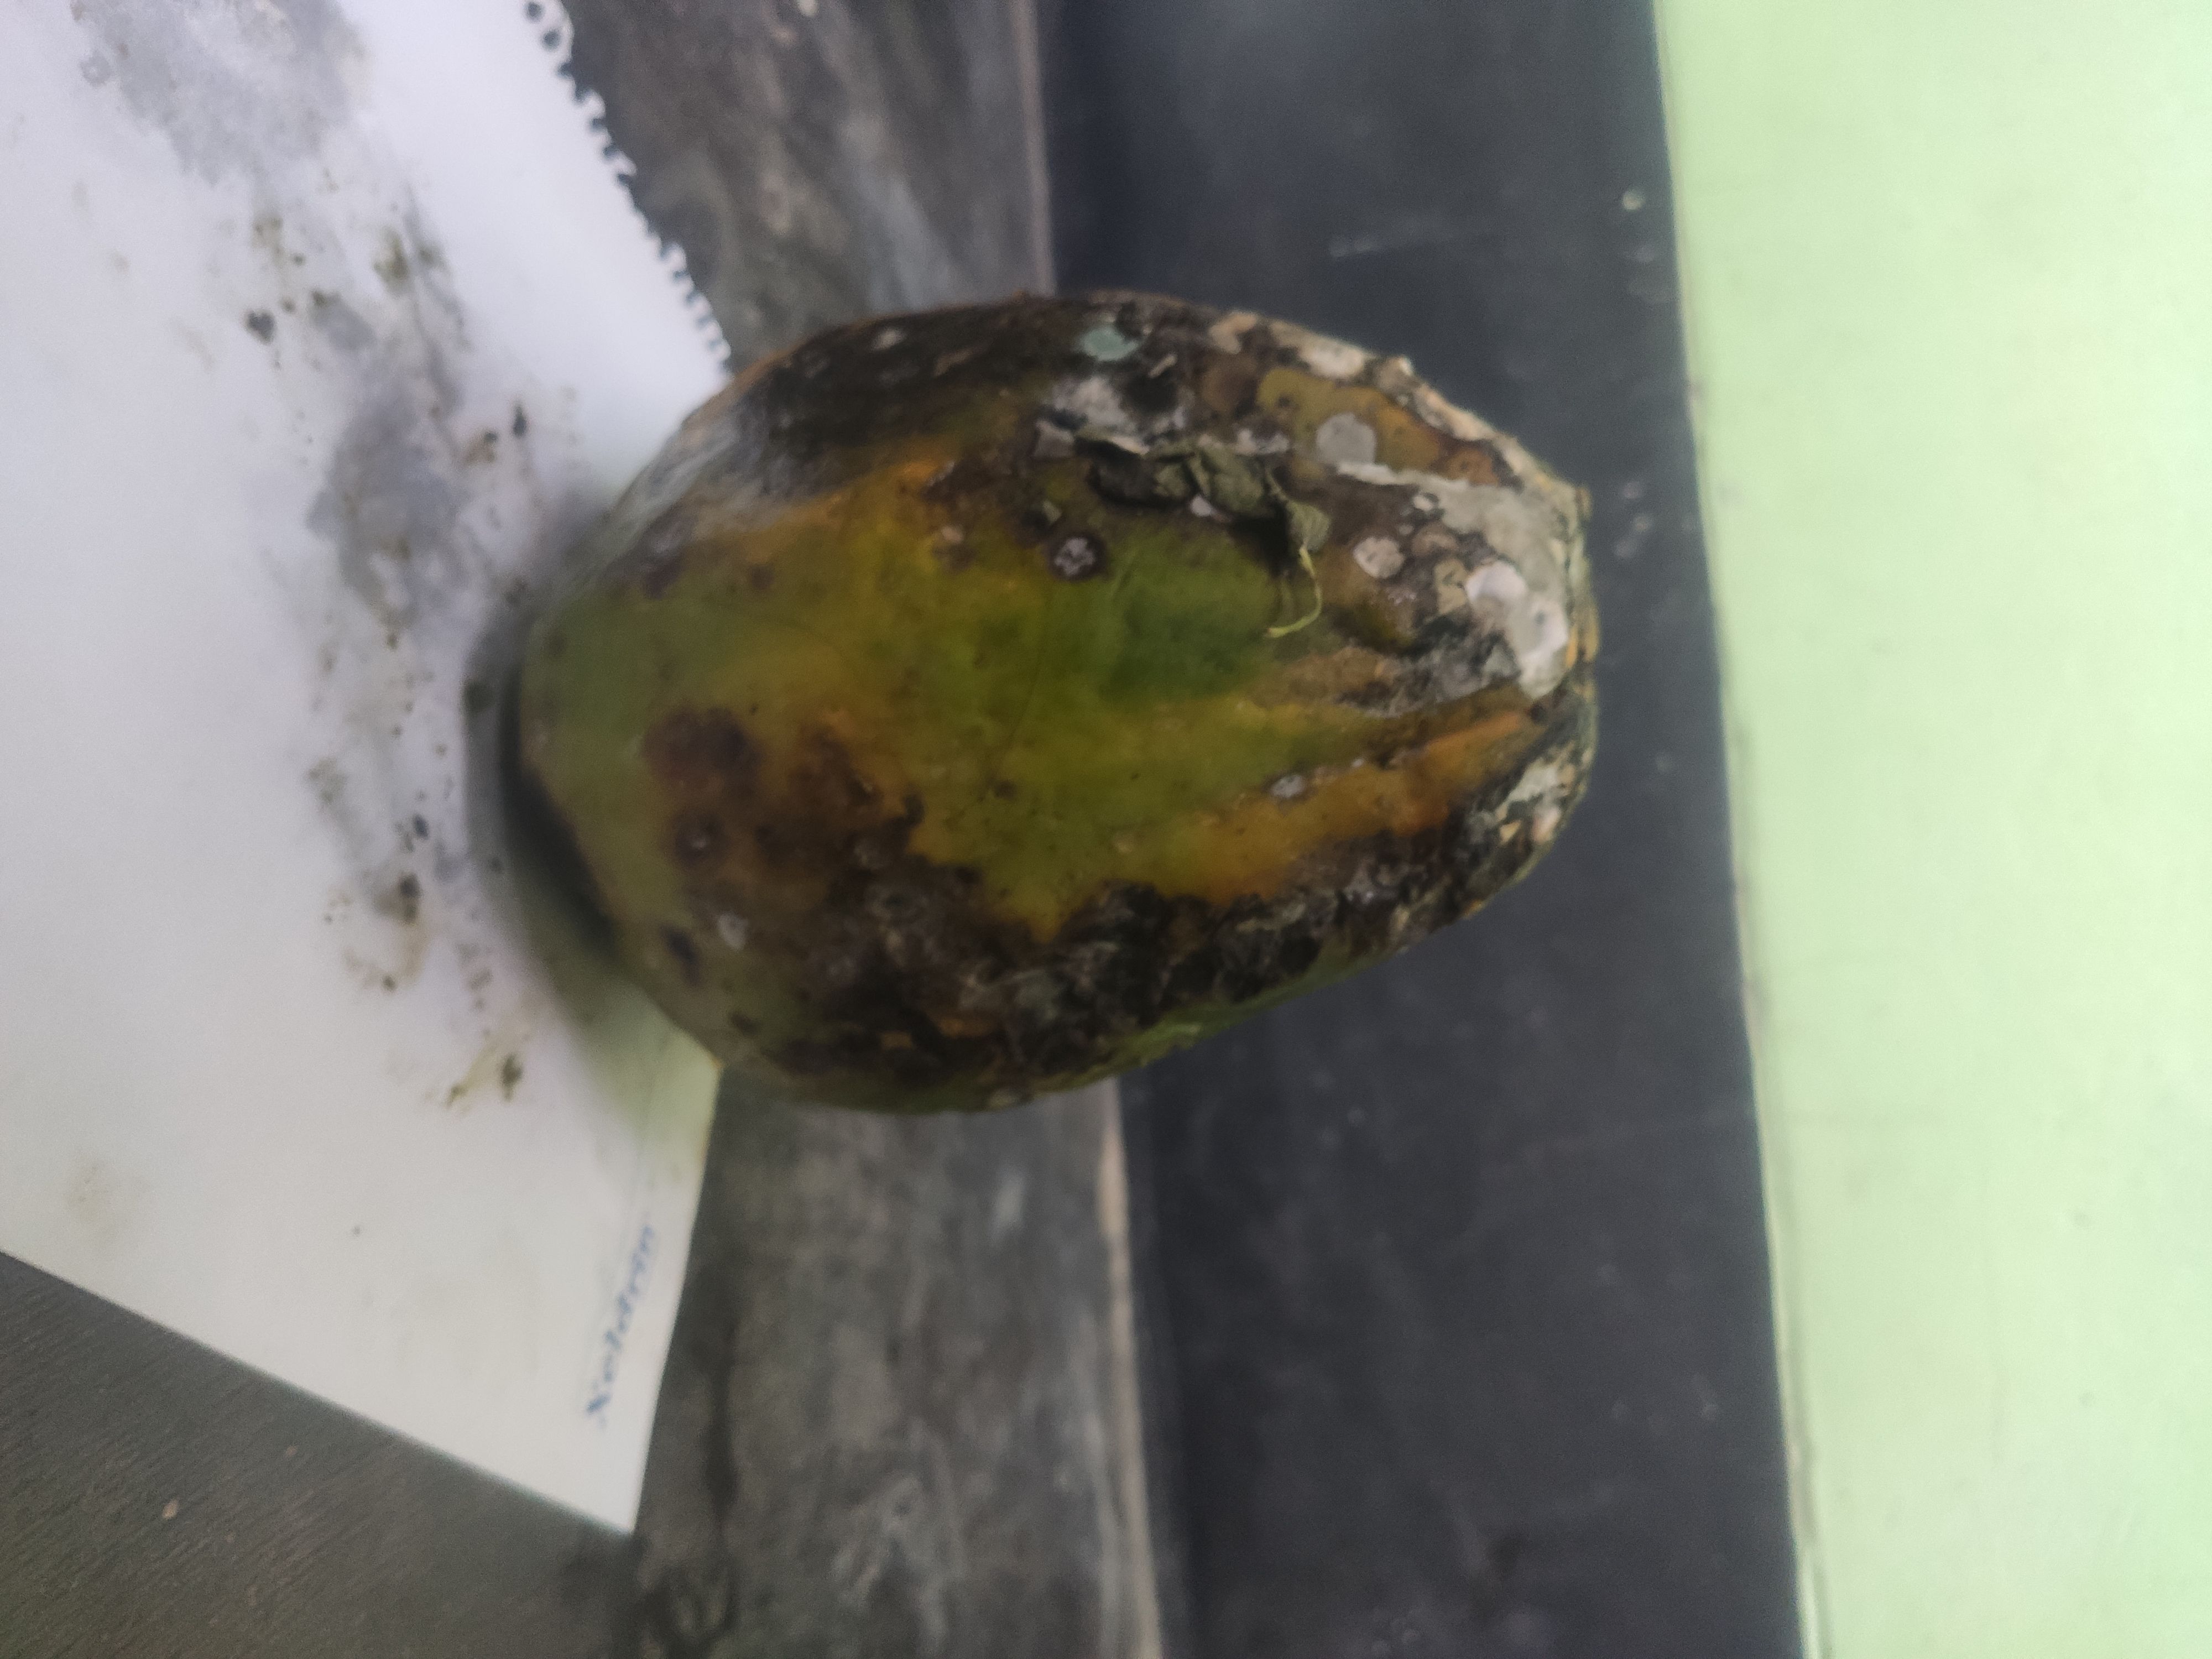
Fruit: papayas
Grade: 3rd-grade